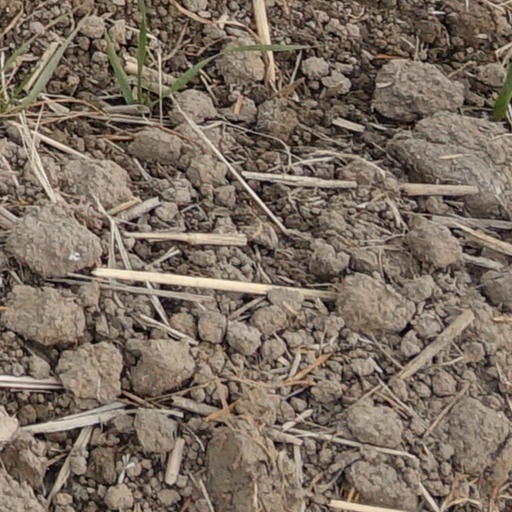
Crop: wheat